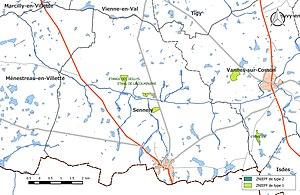
Carte des Zones naturelles d'intérêt écologique faunistique et Floristique (ZNIEFF) de la commune de fr:Sennely.
Sennely est une commune française située dans le département du Loiret en région Centre-Val de Loire.